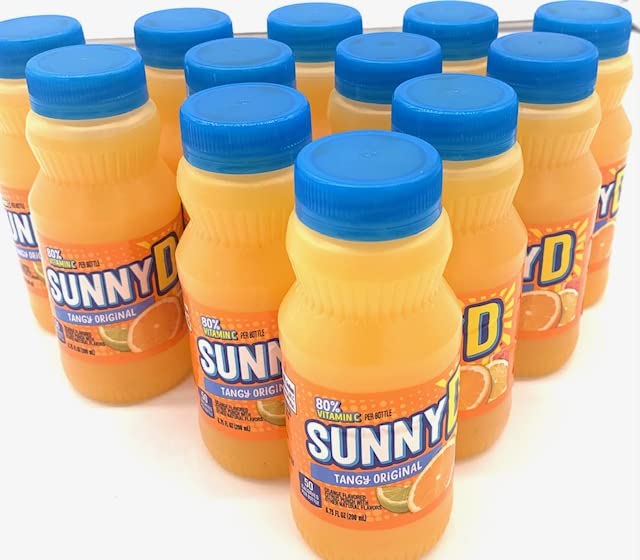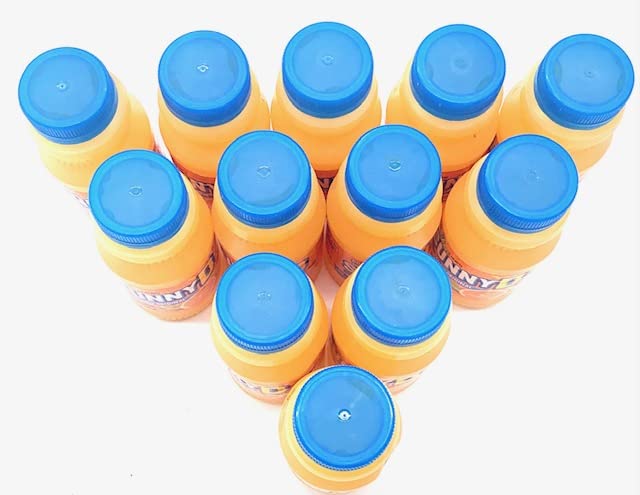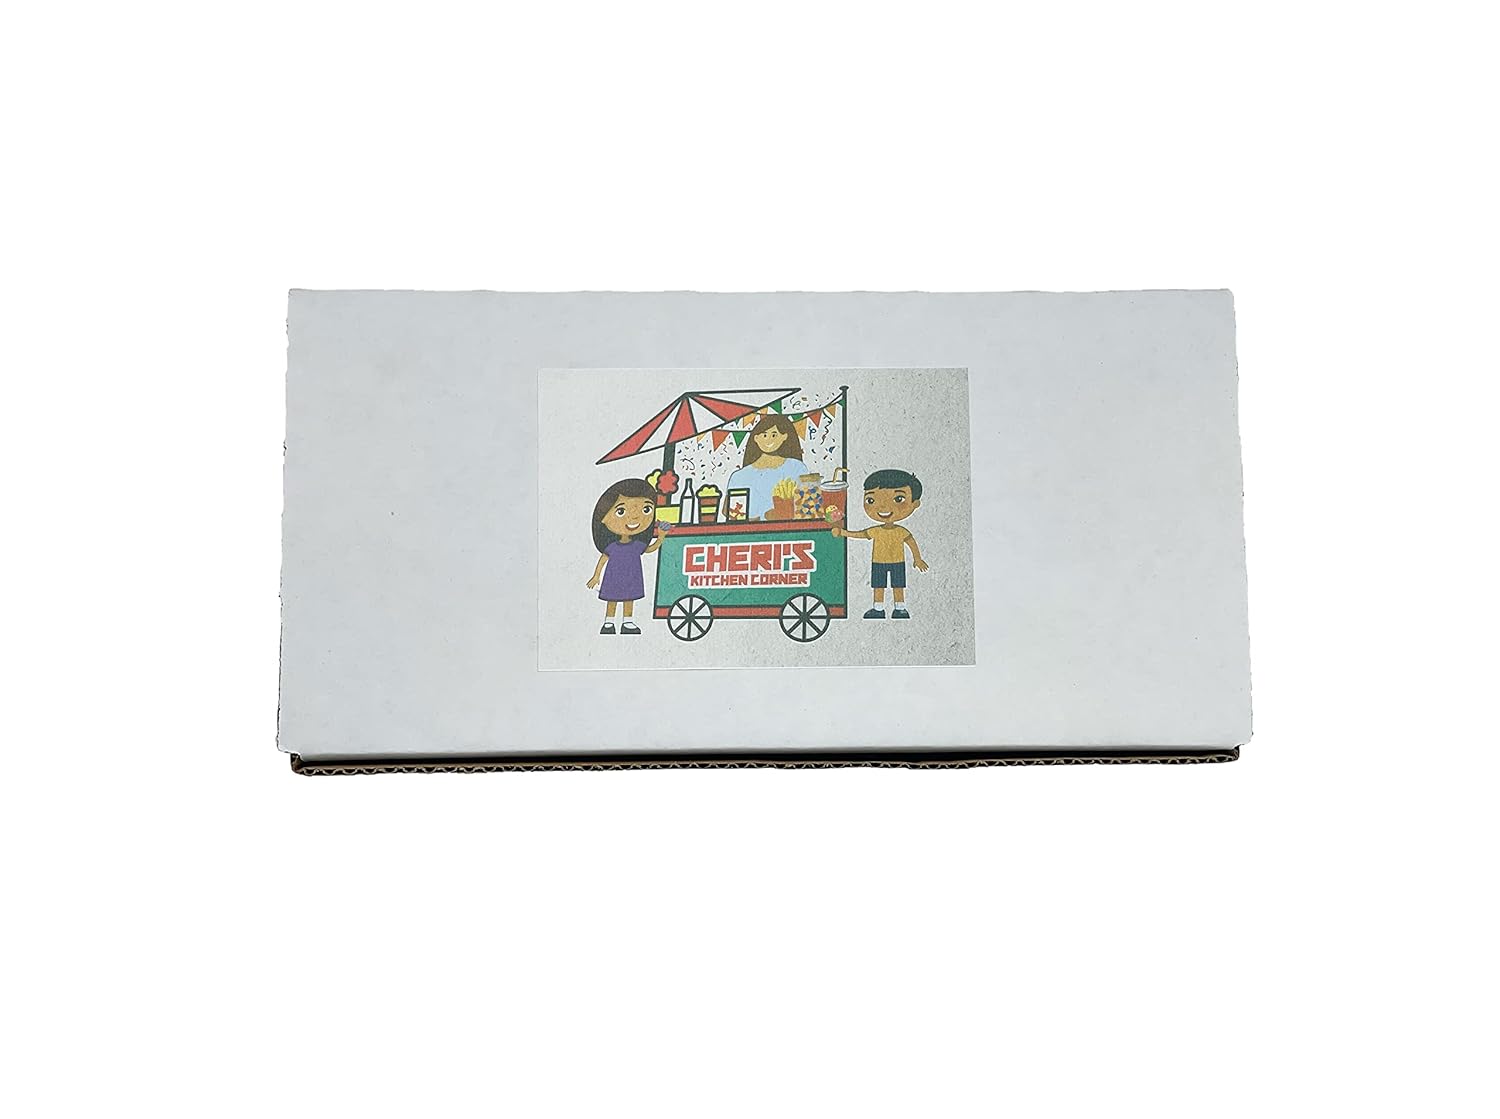
Sunny D Tangy Original Orange Flavored Citrus Punch 6.75 OZ 12PK
Category: Grocery
Cheri’s Kitchen Corner label is attached to the packaging of all our products to ensure the highest level of SECURITY, PRODUCT AUTHENCITY, RETURNABILITY, AND REFUNDABILITY.. The flavor packed Sunny D Tangy Original Orange provides the most flavor packed OJ we all grew up on! Leaves you wanting more… Sunny D Tangy Original Orange are packed with the perfectly sweet and tart tase we know and love! Here are more reasons to enjoy Sunny D Tangy Original Orange Great on-the-go drink with a Resealable lid! Great on-the-go drink with a Resealable lid! A great addition for to your cooler, throw a pack of sunny d singles to go e in your cooler for that perfect beach trip, outdoor camping trip, and more! A great addition for to your cooler, throw a pack of sunny d singles to go e in your cooler for that perfect beach trip, outdoor camping trip, and more! The delectable taste of Sunny D Tangy Original Orange in every sip!! The delectable taste of Sunny D Tangy Original Orange in every sip!! It comes in individually containers, making it great to enjoy almost anywhereGet this case of Sunny D Tangy Original Orange for the best price today! Buy now and save! It comes in individually containers, making it great to enjoy almost anywhereGet this case of Sunny D Tangy Original Orange for the best price today! Buy now and save!
Features: Cheri’s Kitchen Corner label is attached to the packaging of all our products to ensure the highest level of SECURITY, PRODUCT AUTHENCITY, RETURNABILITY, AND REFUNDABILITY. | Sunny D Citrus Punch Comes with 12 bottles for a Party, Classroom, Cookout, Fiesta that memorable delicious and refreshing fruit-flavored taste that families love | Sunny D has no fat and only 50 calories per 6.5 oz. bottle. A single bottle of one of these vitamin C drinks offers 80% of the daily recommended allowance. | Makes a perfect breakfast, lunch or night snack and here's why with 25% less sugar than the original recipe Moms love this over Soda because it's healthier. | The light and flavorful taste in each individual bottle. No mess, no stress. | This delicious citrus punch beverage has a tangy yet sweet flavor & perfect when you need a quick rush of energy.